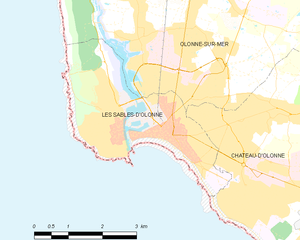
Carte des communes françaises Les Sables-d'Olonne